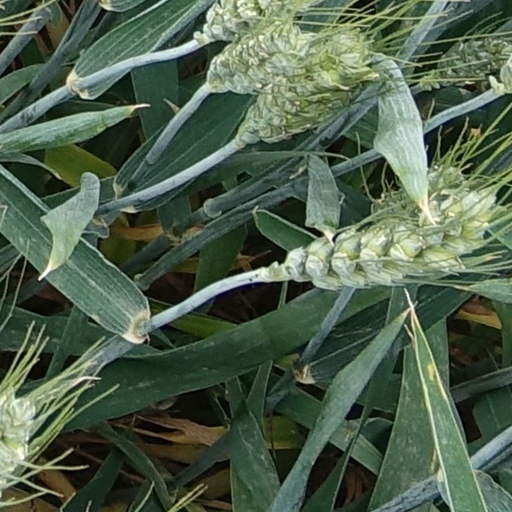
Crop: wheat